Raid of Ruthven

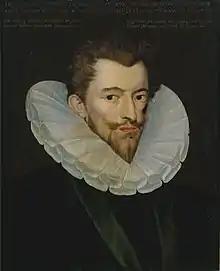
Mary, Queen of Scots, sketched plans for her cousin Henry I, Duke of Guise to invade Scotland

Queen Elizabeth I was pleased with events and sent £1000 in September 1582 to Robert Bowes, a payment declared as the wages of the King's Guard. In response, the opponents of the Ruthven Regime, the Earls of Huntley, Argyll, Atholl, Crawford, Montrose, Arran, Lennox and Sutherland, wrote a letter from Dunkeld, near Atholl's Blair Castle, to the town of Edinburgh and described this force, funded by England, as 400 men-of-est raised to convey James VI to their "auld enemies" in England. They urged the townspeople of Edinburgh to arm themselves and to seize James, who was at Holyroodhouse, on their behalf. The people of Edinburgh did not follow up on the suggestion.